Arad, Israel

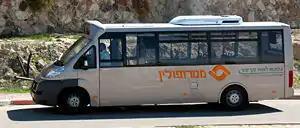
Metropoline mini-bus on the internal Line 1

Arad is reached by Highway 31, which connects it with Beersheba to the west, and the Dead Sea to the east. It has two junctions within Arad's municipal area—the Arad Junction (within the city itself, with Road 3199), and the Tel Arad Junction (with Highway 80). The local Road 3199 connects Arad with Masada, but does not connect to the road next to the dead sea (Highway 90). It is therefore the only way to get to Masada's western side.